Reggio revolt

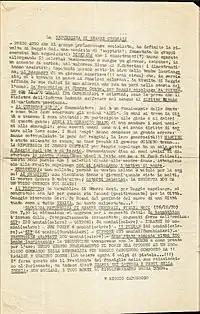
Typed proclamation of the Sbarre Central Republic

On 31 January 1971, four leaders of the rebel Action Committee were arrested on charges for instigating violence. Francesco Franco was able to escape arrest initially, but was arrested on 5 June 1971, after a scuffle at a neo-fascist party rally in Rome. In February 1971, journalist Oriana Fallaci had been able to interview the fugitive Franco for "L'Europeo". He explained that many potentially leftist youths "today are fascists simply because they believe that the battle of Reggio is interpreted fairly only by the fascists."